Romantic Psycho

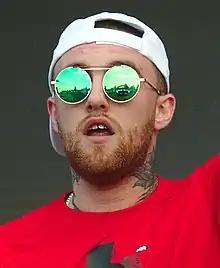
Mac Miller's death was the cause of Quebonafide's mental breakdown and career break.

On 7 February 2020 he released the first single "Romantic Psycho" in which, together with Taco Hemingway, the rapper settled his past and talked about his relationship with Natalia Szroeder. On 10 February he released another single in a depressive climate, along with a music video "Jesień" with a guest appearance by Natalia Szroeder, and pre-sales of the album titled "Romantic Psycho" have begun. The rapper in the music video and on the album cover showed a completely changed image, the tattoos disappeared from his body, and by the very look he resembled himself in his student days. On 15 February 2020 the musician appeared on Dzień Dobry TVN, where he presented his new image. The rapper, usually known for his crazy and explosive character, presented himself as a quiet and shy boy. The rapper also announced his tour to promote his album titled "Romantic Psycho Experience", which he himself called an "experience" rather than a tour. The rapper also announced his participation in the Jeden z dziesięciu show and an appearance on Kuba Wojewódzki's talk show. However, due to a coronavirus outbreak, the tour as well as the episodes were postponed. The rapper also presented his new image on Instagram by showing comical and ill-fitting photos of the star, with him appearing in the same clothes in each photo. As part of the promotion, the cover photo of the artist appeared on the cover of the publisher Technopol's crossword puzzles, and the cover photo appeared on a mural at the Politechnika subway station in Warsaw. On 19 February the rapper gave an interview to newonce in which he freestyled live; the interview video has garnered a couple of million views on YouTube. On 13 March he released a single "Przytobie", where the rapper chastised Polish stand-ups, celebrities and the divisions in Polish hip-hop. The musician initially announced the album's release on 20 March, but after a few days he said that he had mistaken the release date and the album would be released on 27 March 2020. Also on 17 March he appeared in an Allegro commercial, where he donated the entire proceeds of the ad, one million zlotys, to charity.